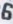
Number: 6